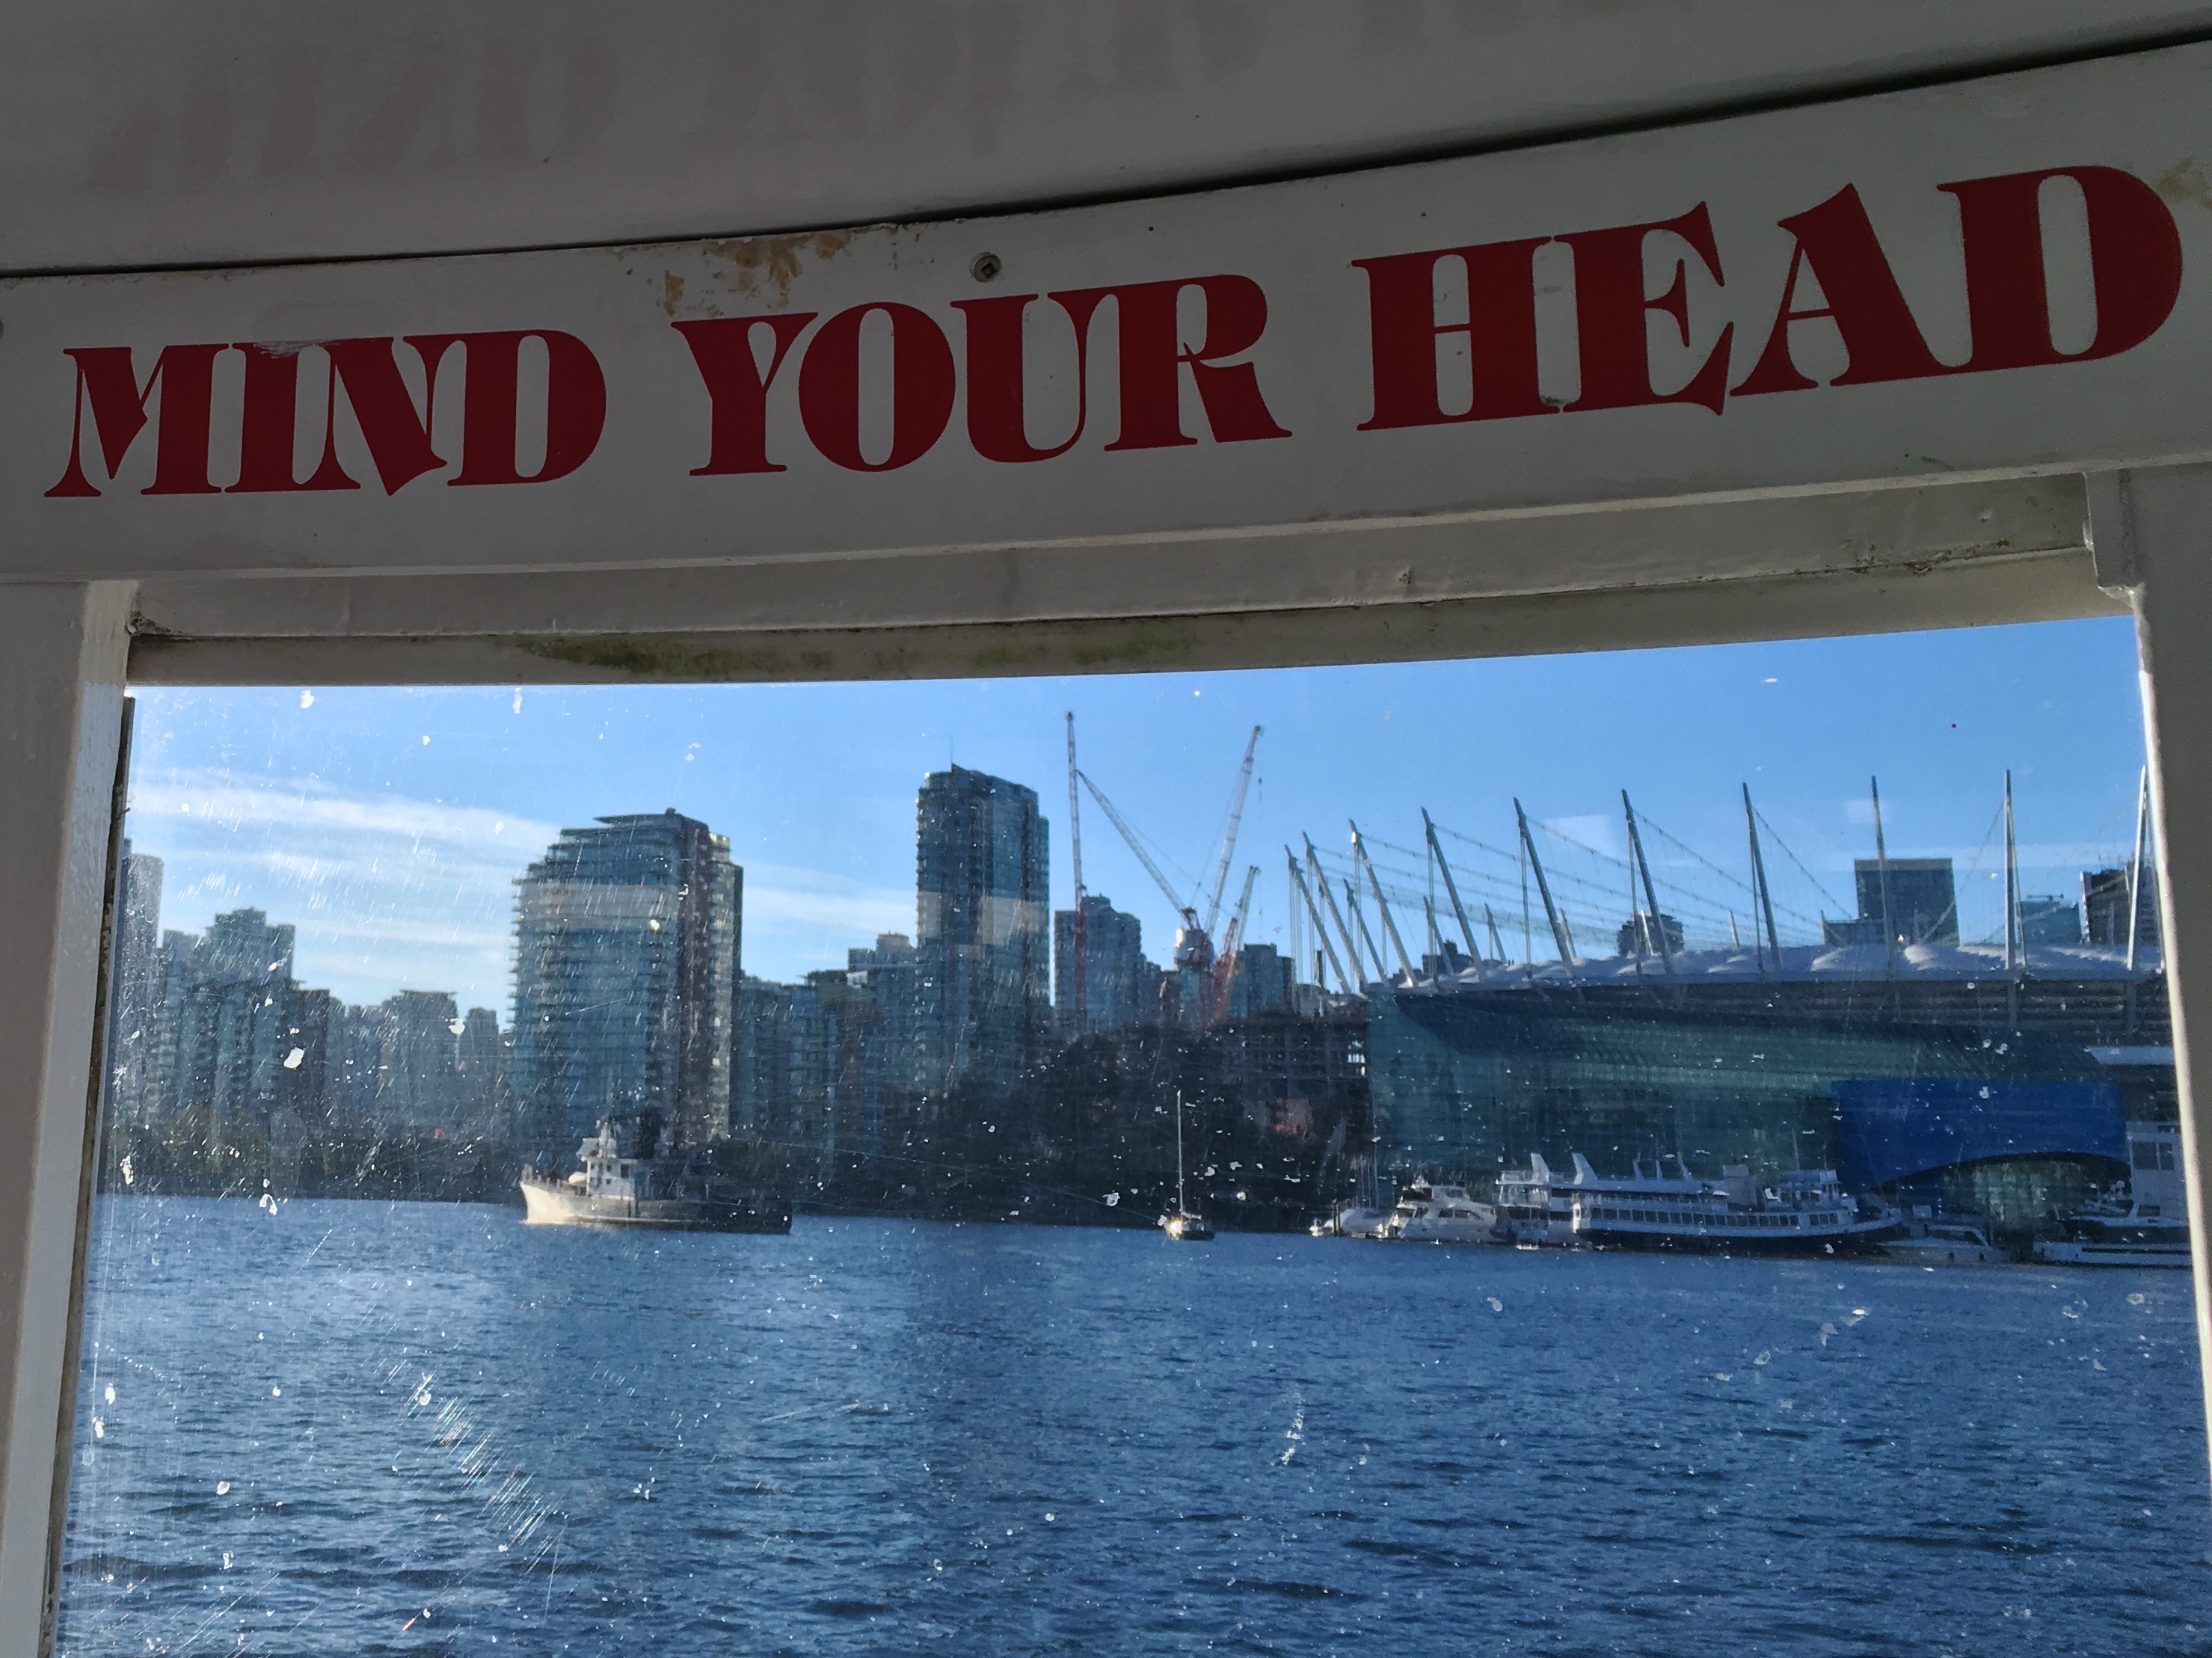
city, vehicle